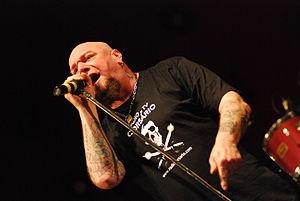
Paul Di'Anno, de son vrai nom Paul Andrews, né le 17 mai 1958 à Chingford, est un musicien britannique principalement connu pour avoir été le chanteur du groupe Iron Maiden durant leurs premières années. Il a participé aux deux premiers enregistrements studio du groupe puis est remplacé fin 1981 par Bruce Dickinson.